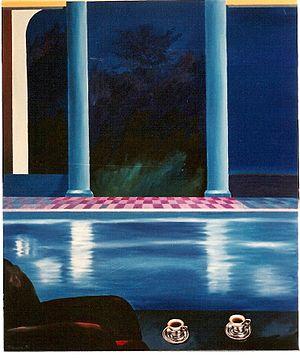
Oplontis n°3, peinture de Ksenia Milicevic